BSA Gold Star

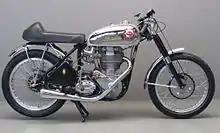
1956 DBD34 Gold Star Daytona

In 1954, BSA wanted to win the prestigious United States Daytona 200 race. During the 1950s, the race was run partly on asphalt and partly on the beach at Daytona. A team of workers prepared Gold Stars and A7 Shooting Stars were entered. The race was won by a Shooting Star with a Gold Star in 3rd place. A replica of the work Gold Star was offered to the public. The specification included a rigid frame, which saved over the swinging-arm frame. Engine modifications included using a 350cc head, which had a better downdraught angle, machined to 500cc dimensions and fitted with a large inlet valve. The engine produced 44bhp. The model was also offered in subsequent years.